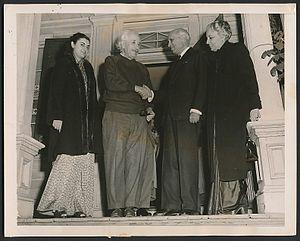
La maison Albert Einstein, située au 112 rue Mercer à Princeton, comté de Mercer, New Jersey, États-Unis, fut la demeure d'Albert Einstein de 1935 jusqu'à sa mort en 1955. Son épouse, Elsa Einstein, est morte en 1936 alors qu'elle vivait dans cette maison.